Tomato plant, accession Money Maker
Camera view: horizontal (90 deg, fisheye); turntable rotation: 90 degrees
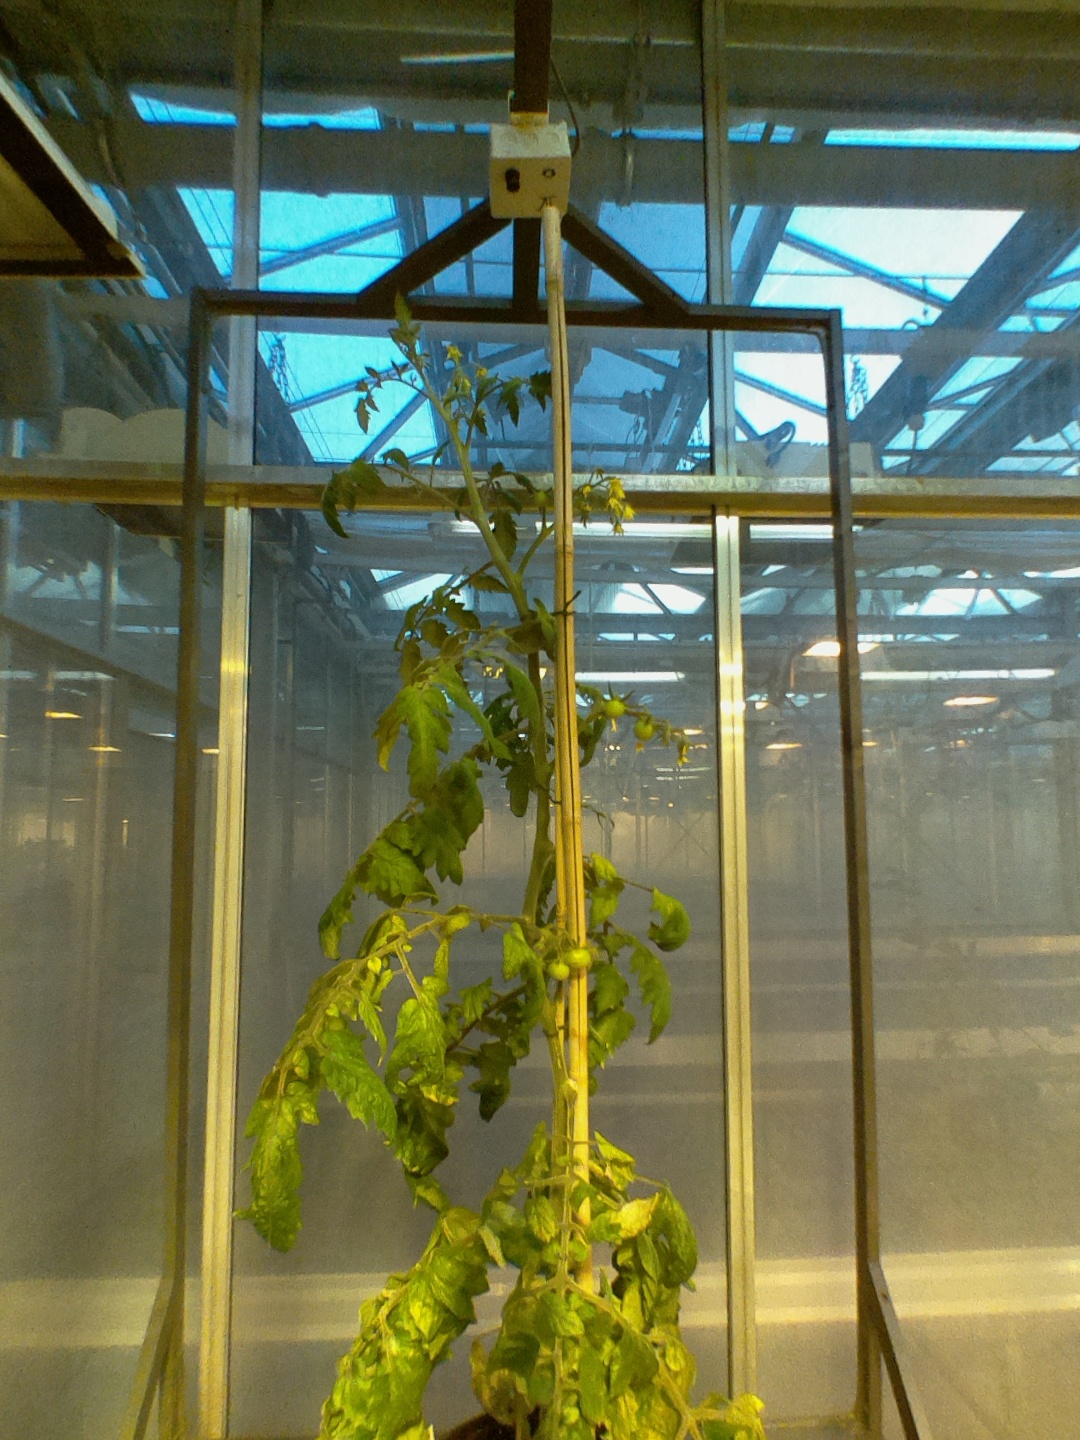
BBCH growth stage 70: Fruits at the main stem or branches visibles